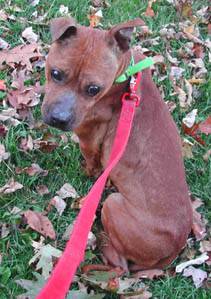
Label: dog